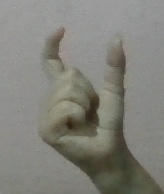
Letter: nun